Our Lady of Lourdes Church, Tiruchirappalli

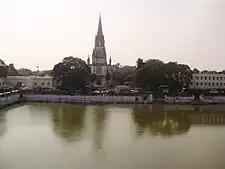
A view of the church with Teppakulam and Mainguard gate in the foreground

As per the official records of the church, Fr.Celle, S.J suggested Gothic style of architecture, while Fr.Louis Garnier, S.J. suggested Norman style of architecture. Tirunelveli born mason Savarimuthu was identified as the mason for the construction by the principal of St. Joseph college Joseph Pei (1884–93). During January 1890, the Bishop of Tiruchirappalli, Rt.Rev.Alexis Canoz SJ, laid the foundation stone. Mr. Savarimuthu, the mason carried out the construction of the church. Savarimuthu is believed to have taken two years to identify patterns and Christian symbolism. The construction completed by 1903 when it was thrown open to public. On account of his services, he was buried under the crypt of the altar, which is otherwise reserved only for revered priests of the church. As a part of the Jubilee celebration, the renovated church was dedicated on 10 February 1998. The Way of cross was blessed and erected during 1999. The church is associated with the Roman Catholic Diocese of Tiruchirapalli, while it is maintained and administered by the Fathers of Society of Jesus (The Jesuits).